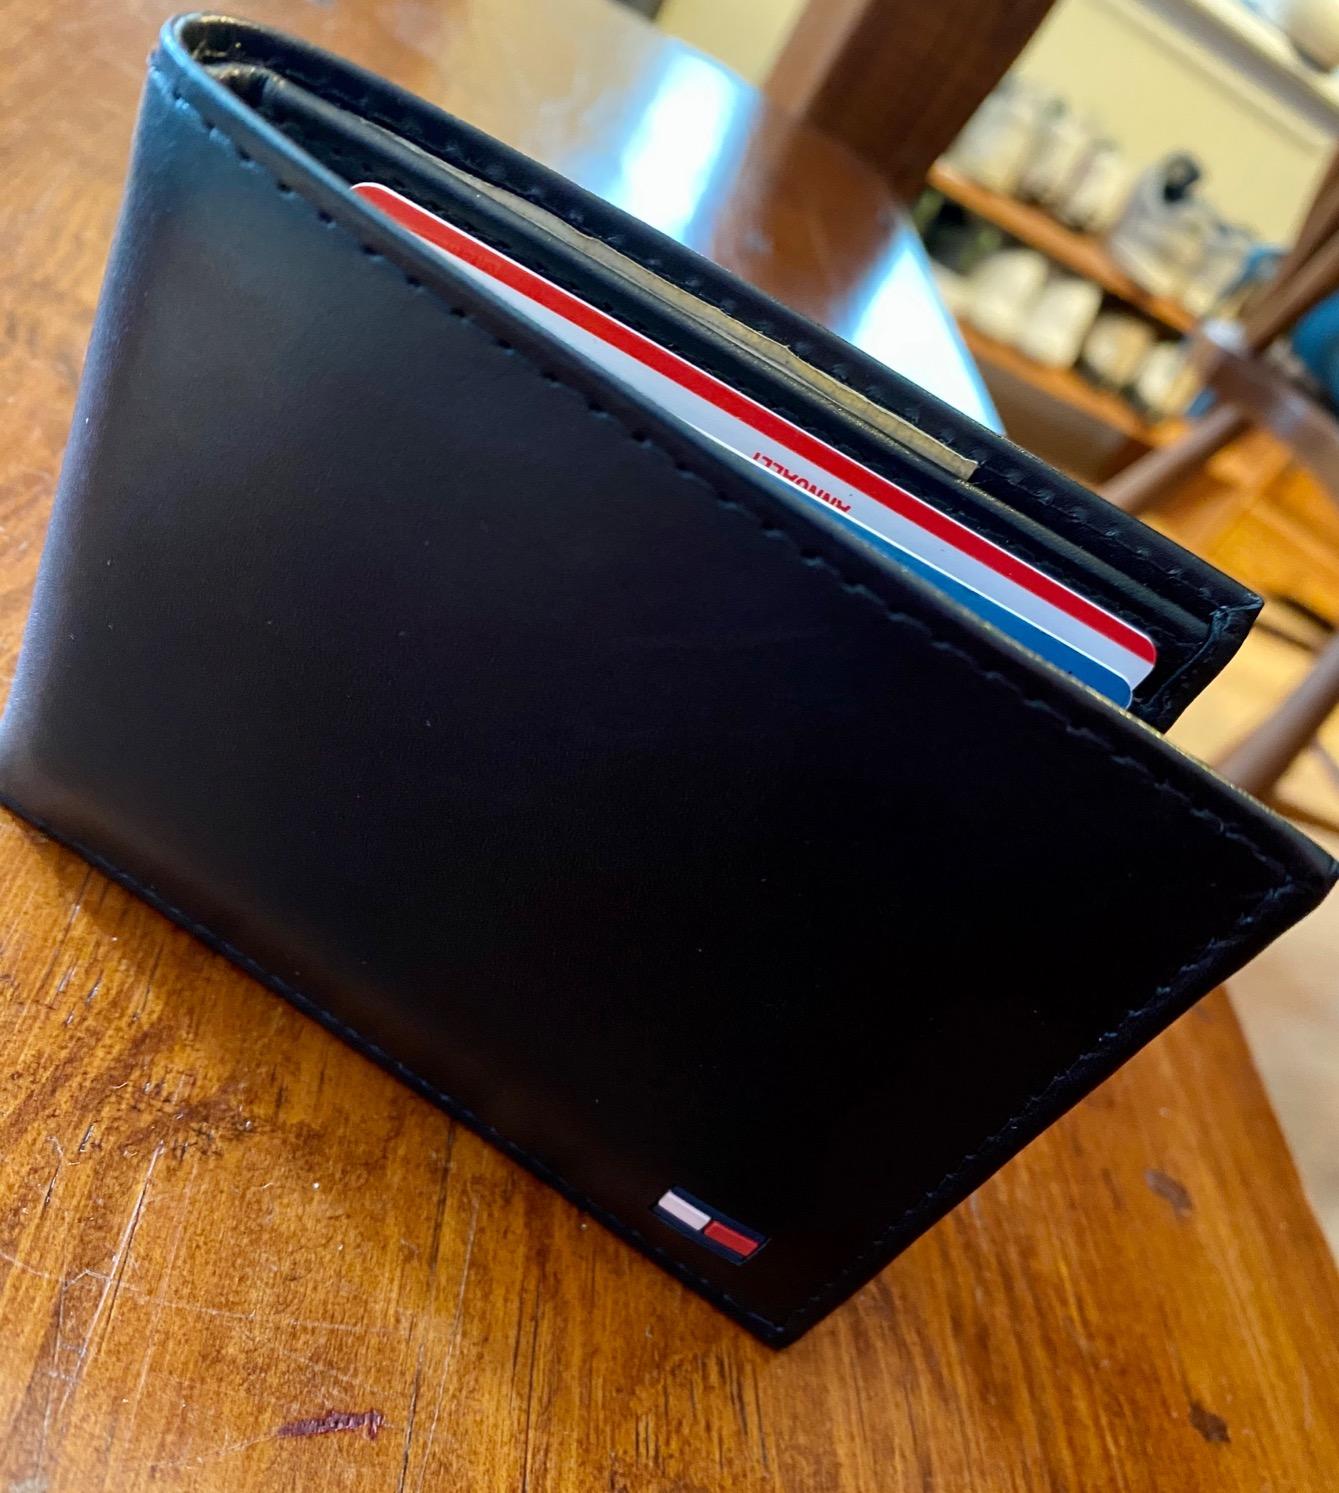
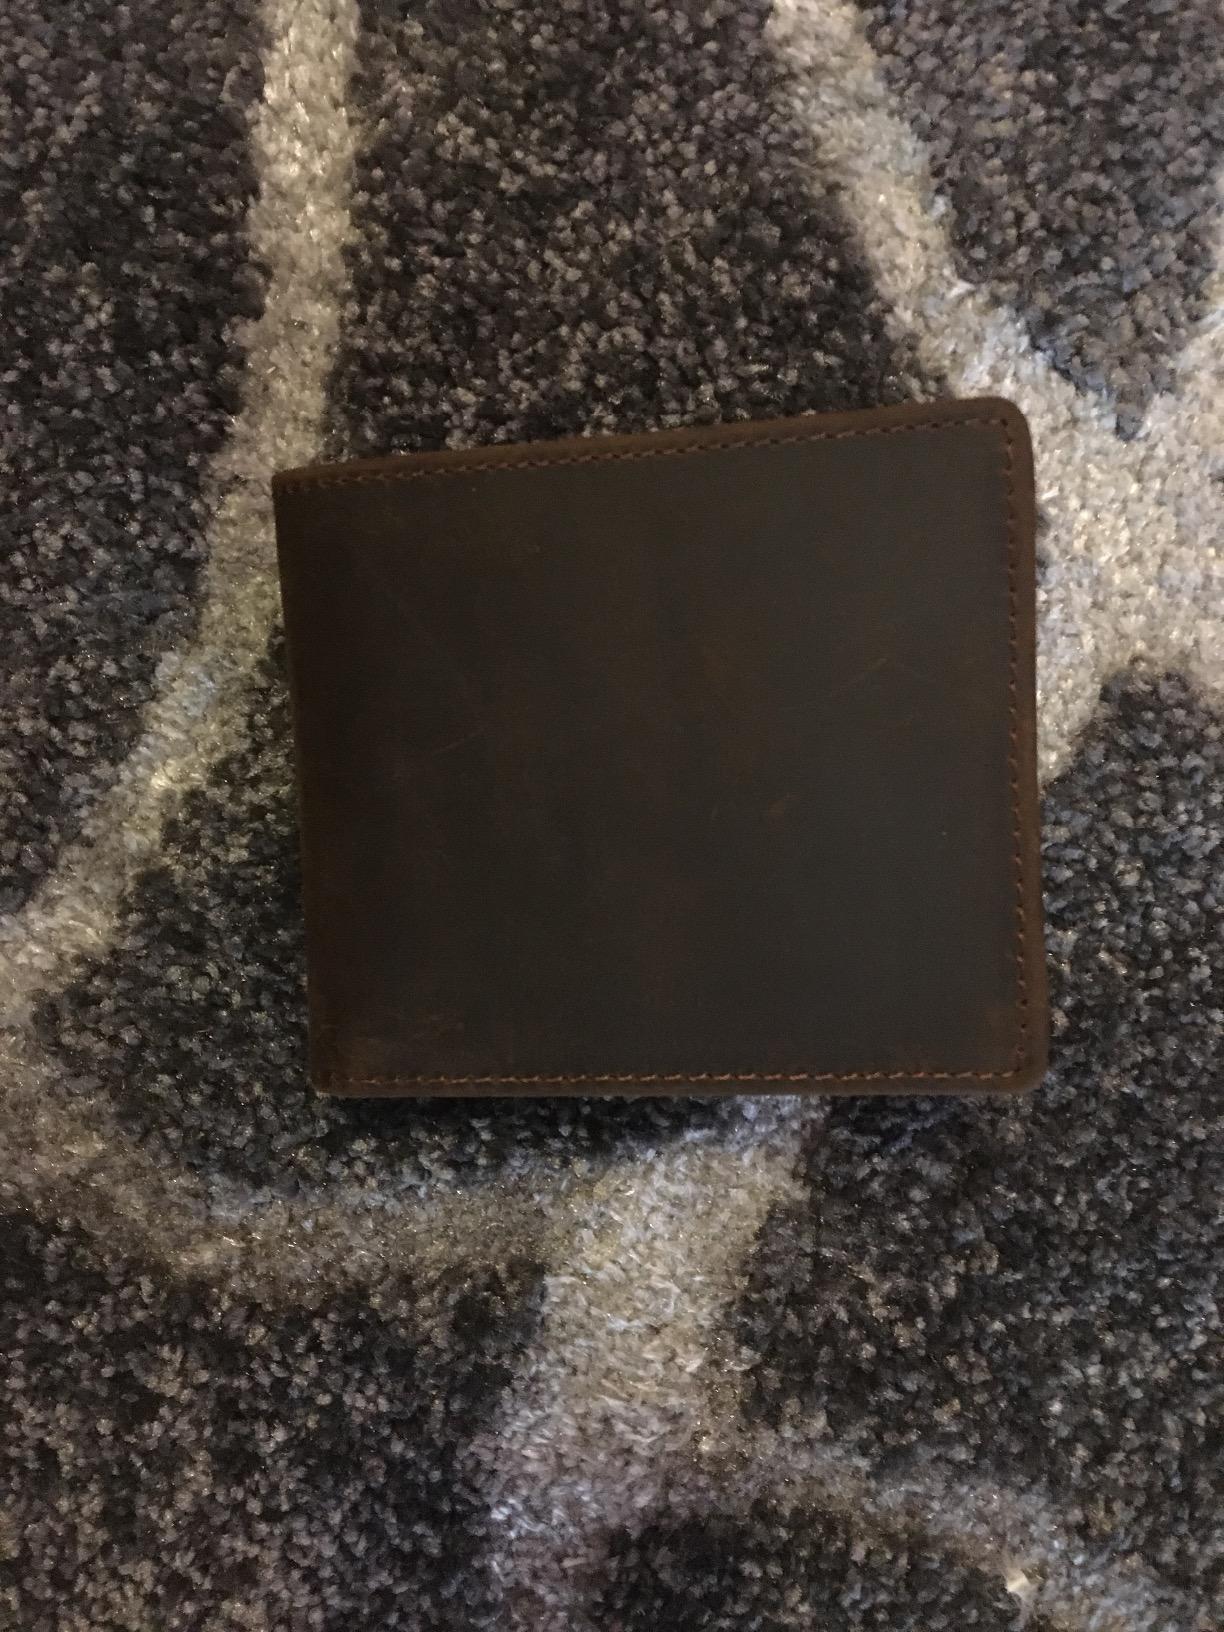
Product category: accessories_wallet
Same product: no